Frank Pommersheim

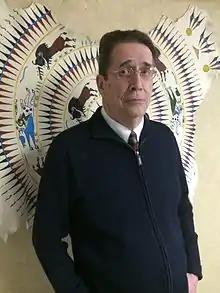

Frank Pommersheim (born December 12, 1943) is an American professor, author, and poet specializing in the field of American Indian law. Pommersheim is serving on several tribal appellate courts and serves as the Chief Justice for the Cheyenne River Sioux Tribal Court of Appeals and the Rosebud Sioux Supreme Court and is also notable for his involvement in The Camden 28.